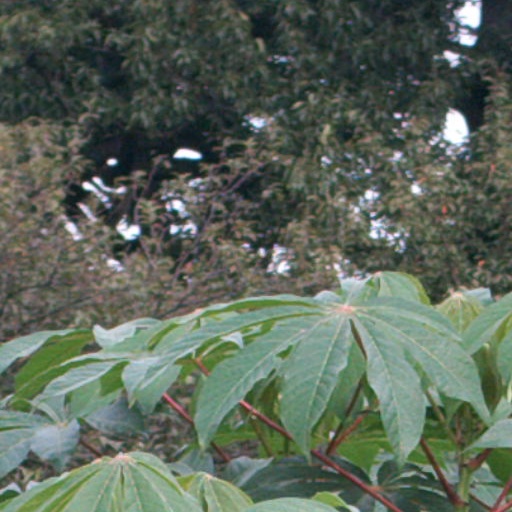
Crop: cassava